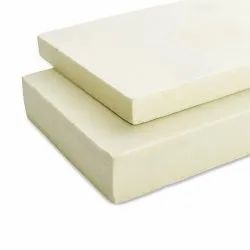
Label: PUF_Slab